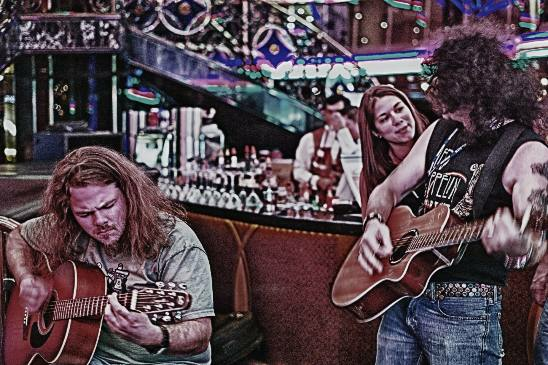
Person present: Yes